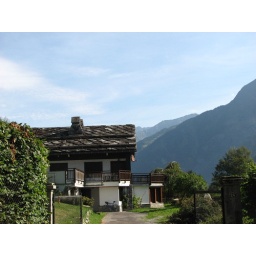
Stone-slab roof on a building in Chamonix